The Gondoliers

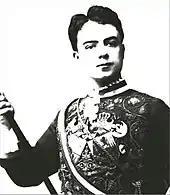
Pounds as Marco, Act II

His Grace the Duke of Plaza Toro (Count Matadoro, Baron Picadoro), Her Grace the Duchess, their beautiful daughter Casilda, and their drummer, Luiz, now arrive in Venice from Spain. They have come to meet Don Alhambra del Bolero, the Grand Inquisitor of Spain. As Luiz goes to announce the Duke's presence, the Duke and Duchess tell their daughter a secret that they have kept for twenty years – when she was only six months old, she was married to the infant son and heir of the King of Barataria. She is indignant, since the union was conducted without her consent. The infant prince was taken from his home by the Grand Inquisitor, after the king of Barataria became a Wesleyan Methodist "of the most bigoted and persecuting type", and taken to Venice. The King of Barataria was recently killed in an insurrection, and the hidden prince is now king. As the wife of the new king, Casilda is now the reigning queen of Barataria, and her parents have brought her to meet with the Grand Inquisitor to be introduced to her husband. We soon discover, however that Casilda is secretly in love with Luiz. Left alone together, she tells him of her infant marriage, and they resign themselves to a life forever apart, with only their happy memories to comfort them.